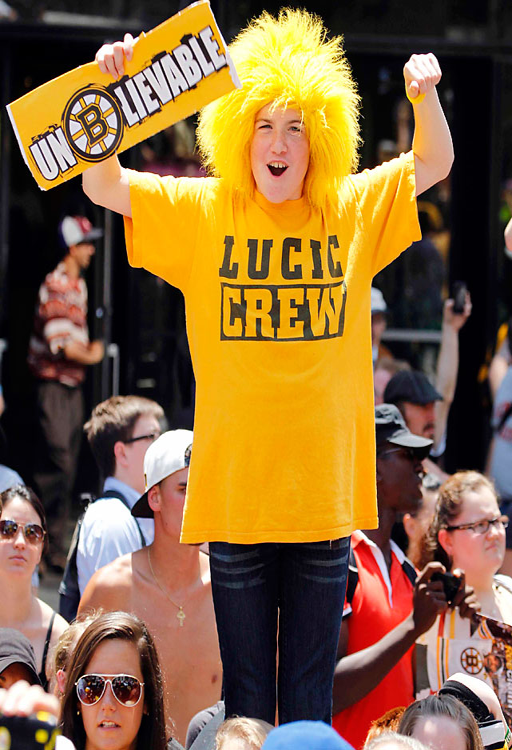
a fan shows their appreciation for ice hockey left winger